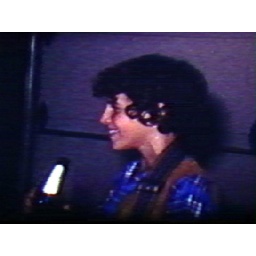
1980 water was in bottle lol